Horse racing

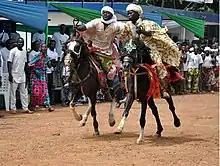
Horse race in Benin, Africa

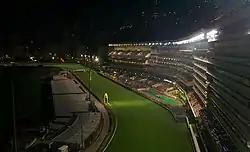
Happy Valley Racecourse in Hong Kong at night

Horse racing in Belgium takes place at three venues – Hippodrome Wellington in Ostend (opened in 1883 in honour of Arthur Wellesley, 1st Duke of Wellington), Hippodroom Waregem in Waregem in Flanders and Hippodrome de Wallonie in Mons, Wallonia.